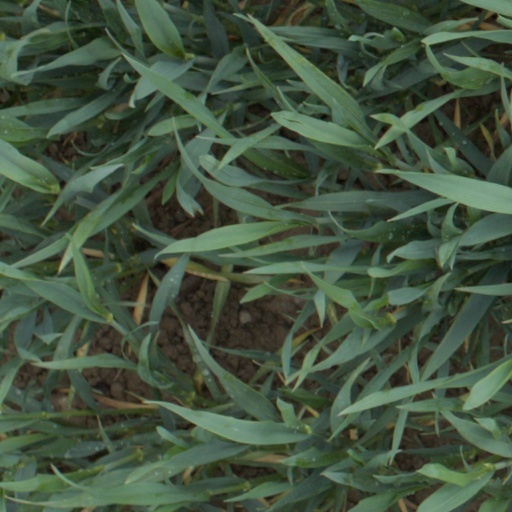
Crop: wheat